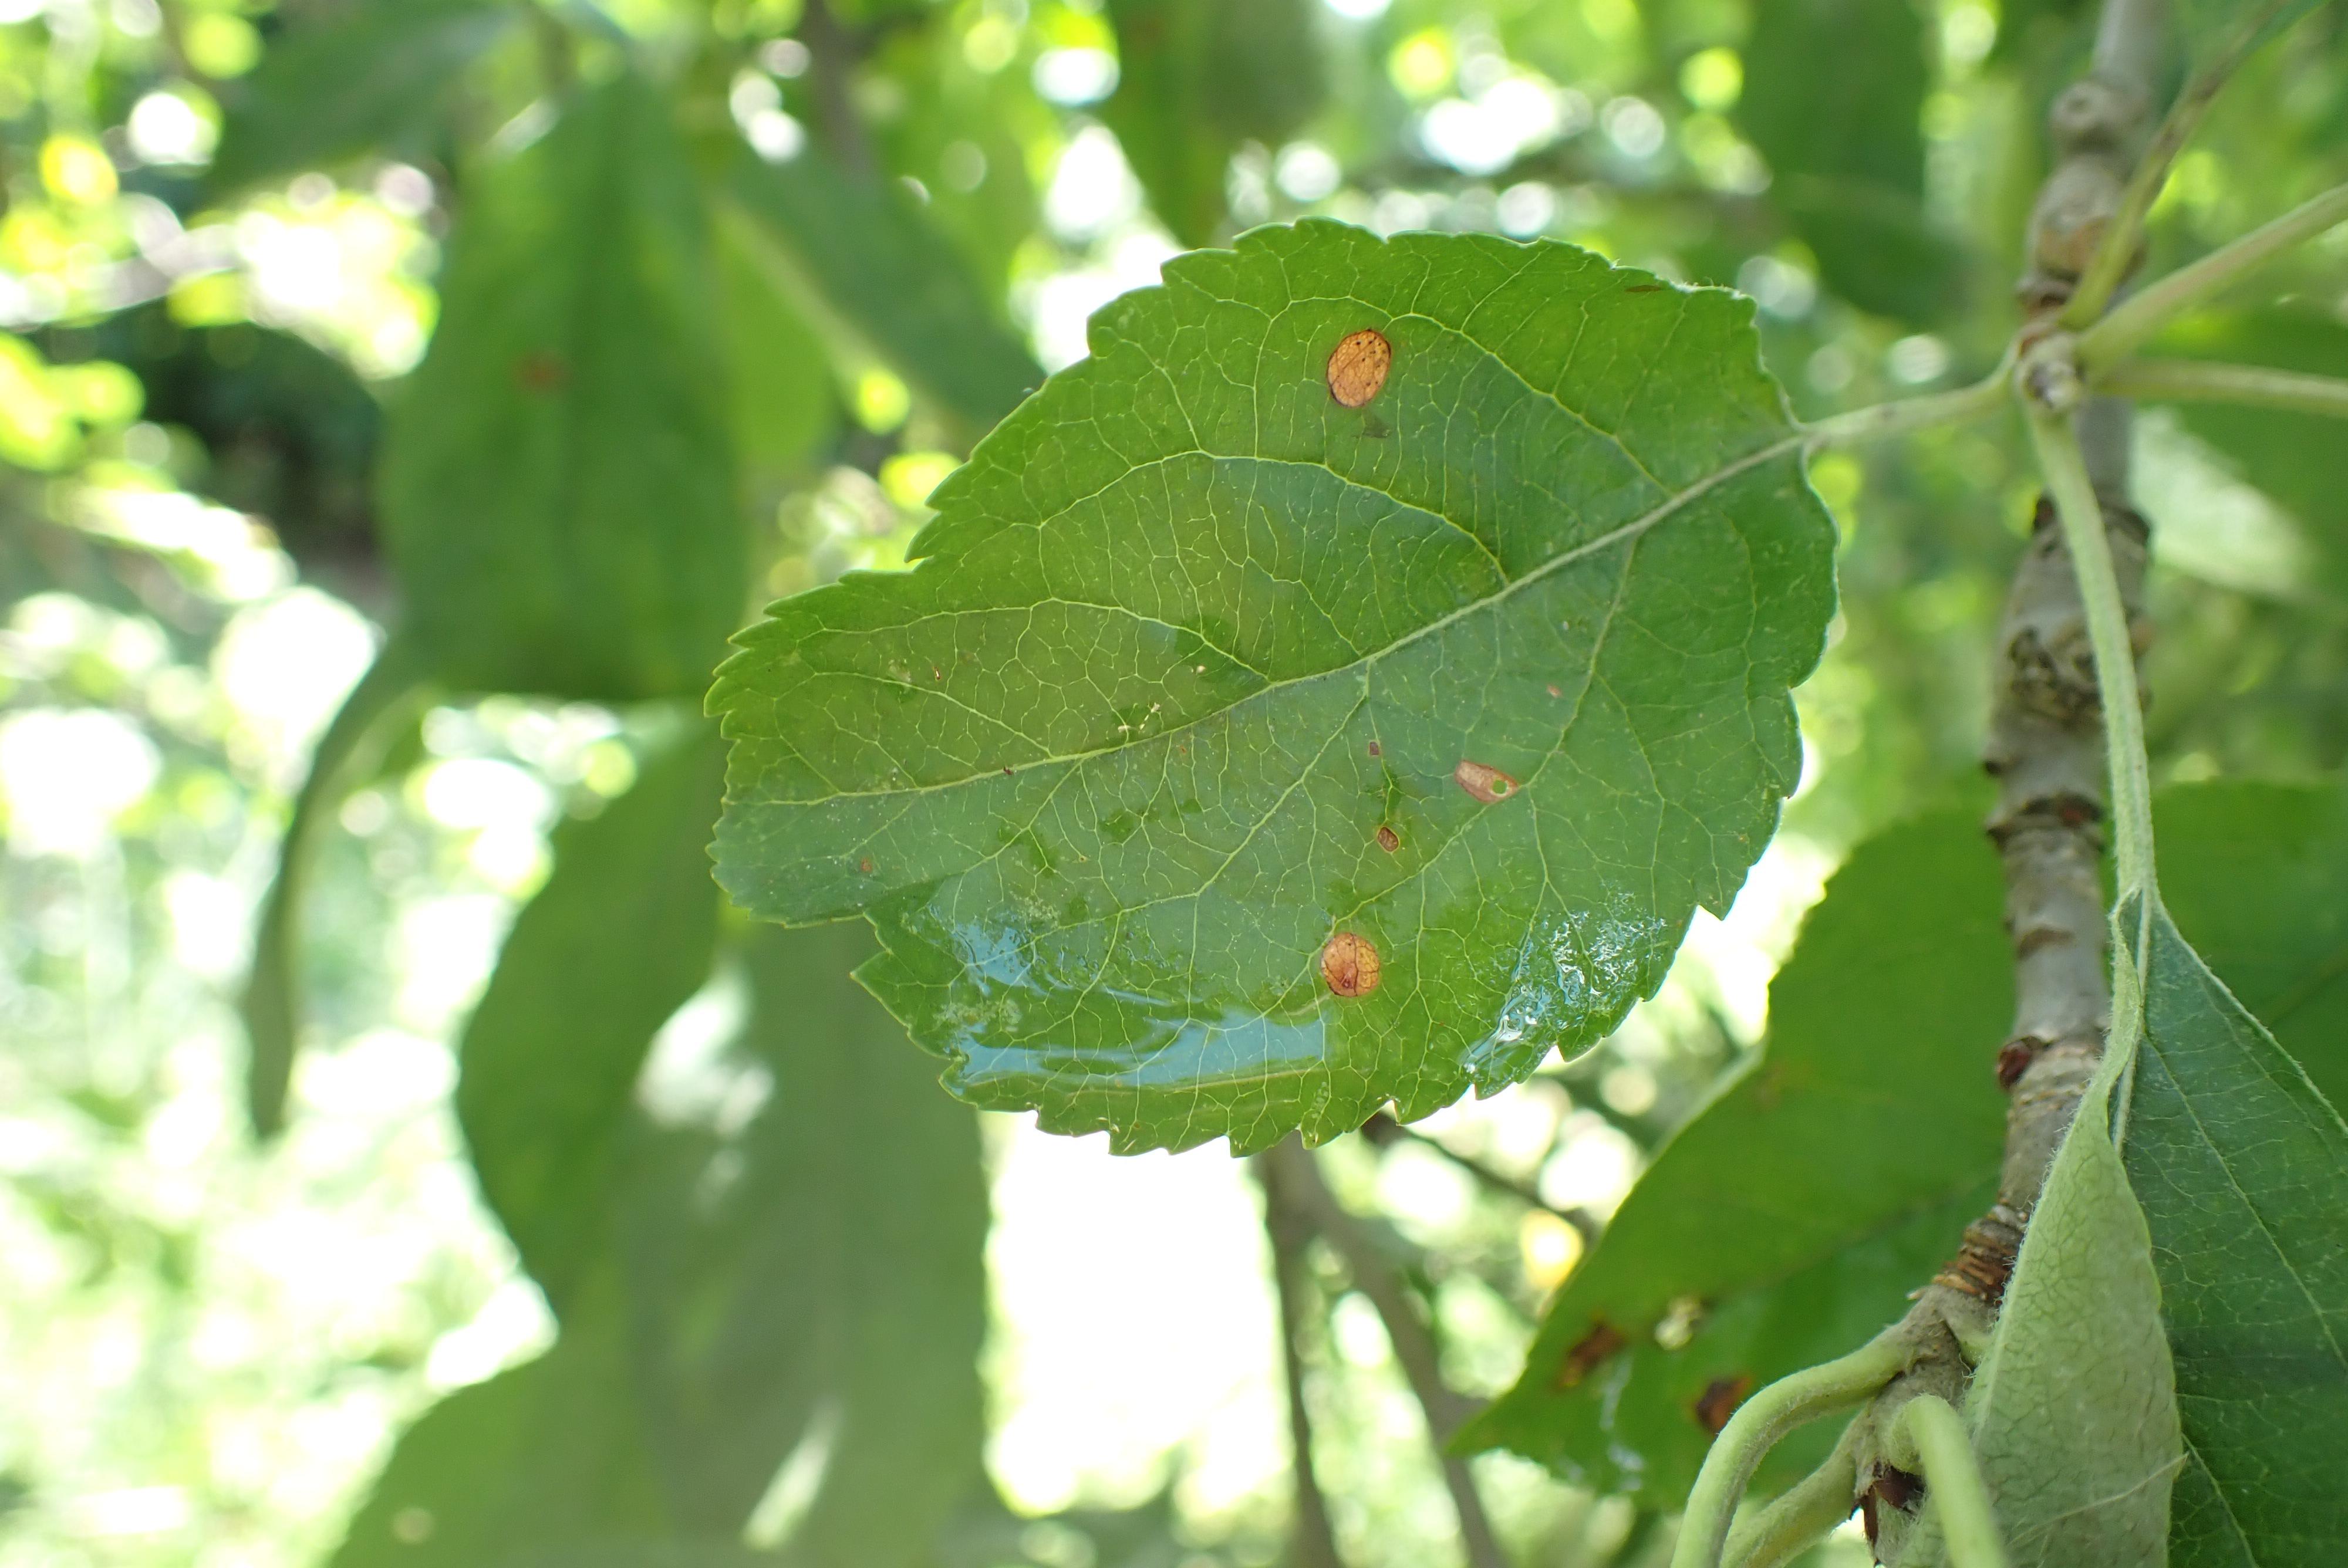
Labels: frog_eye_leaf_spot